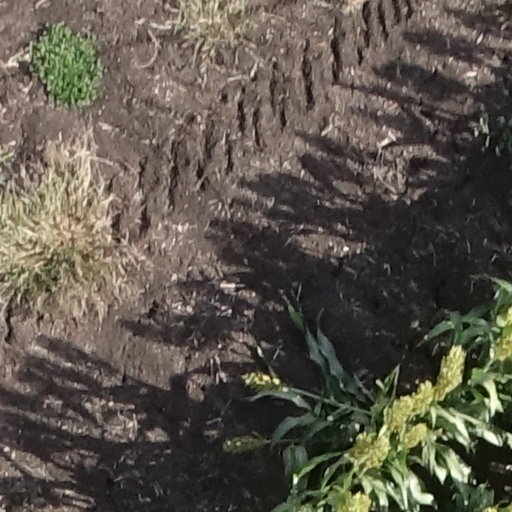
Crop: sorghum